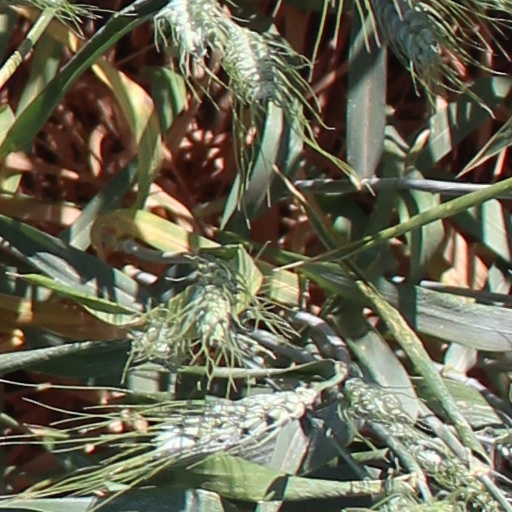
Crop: wheat